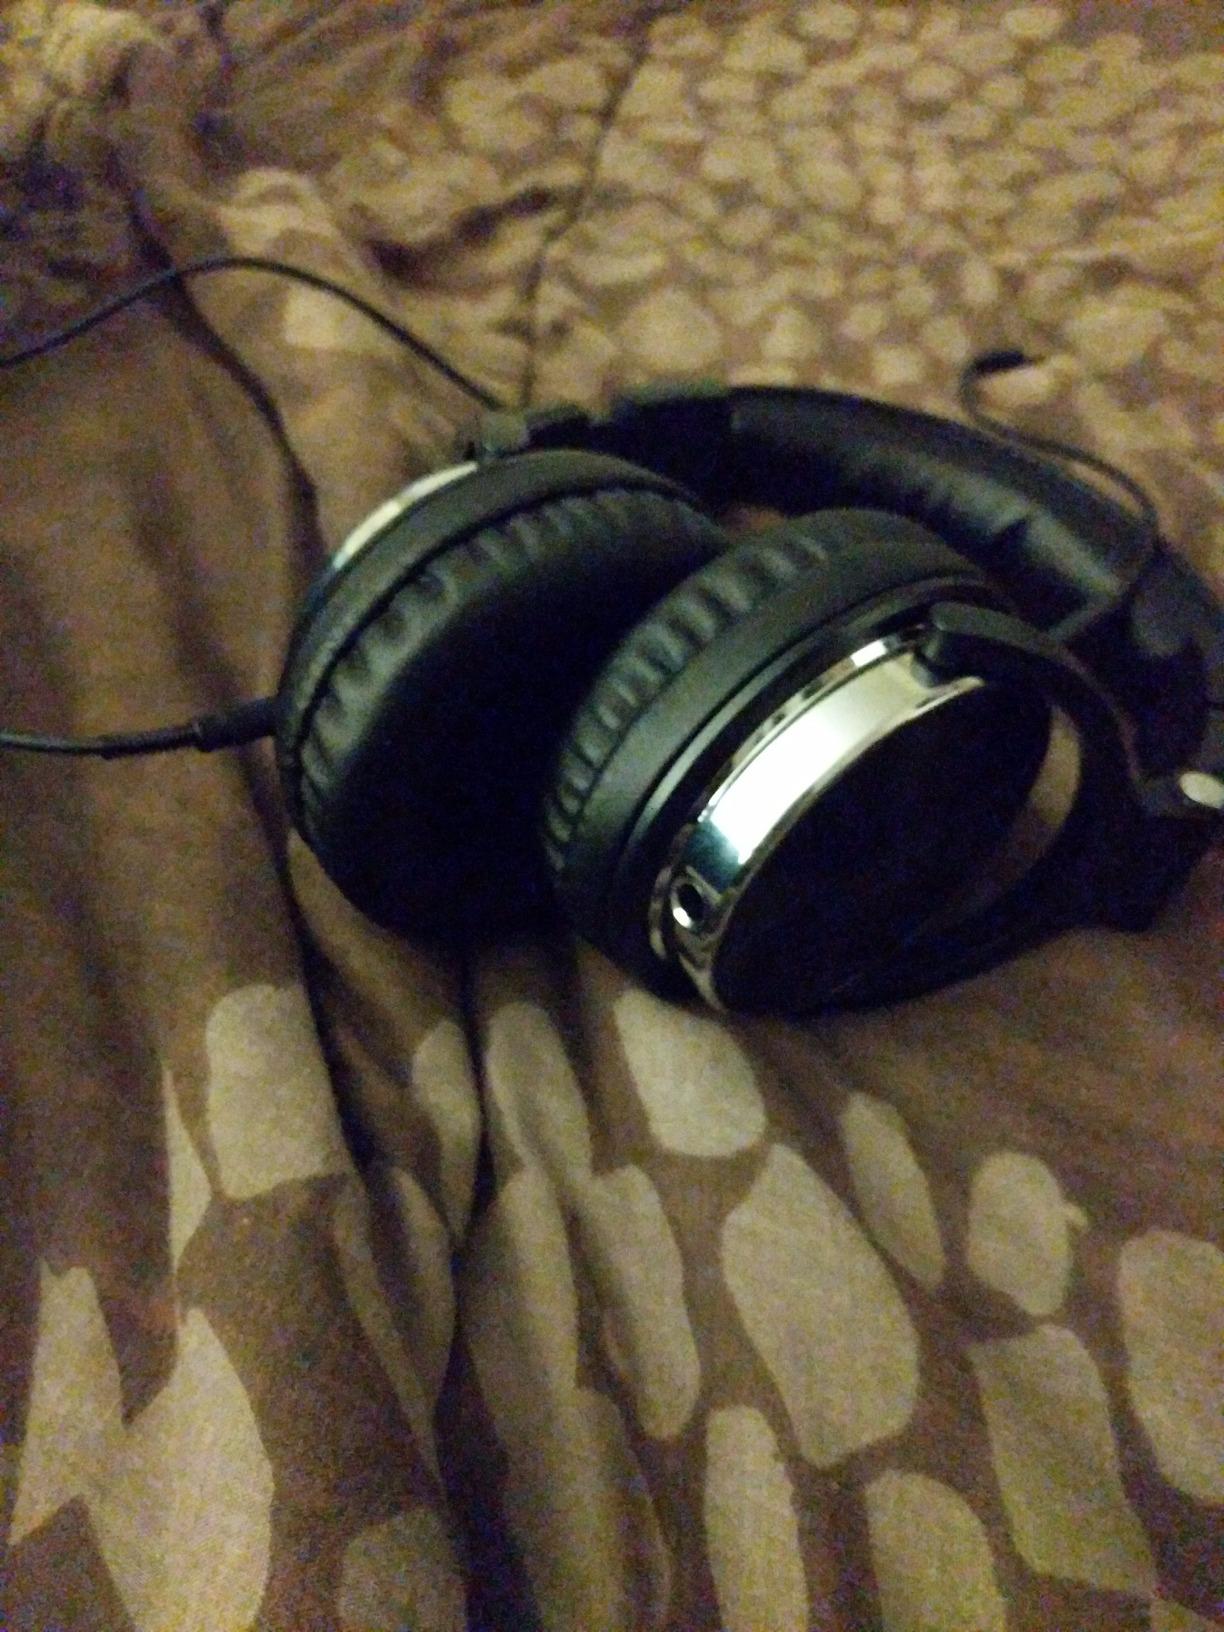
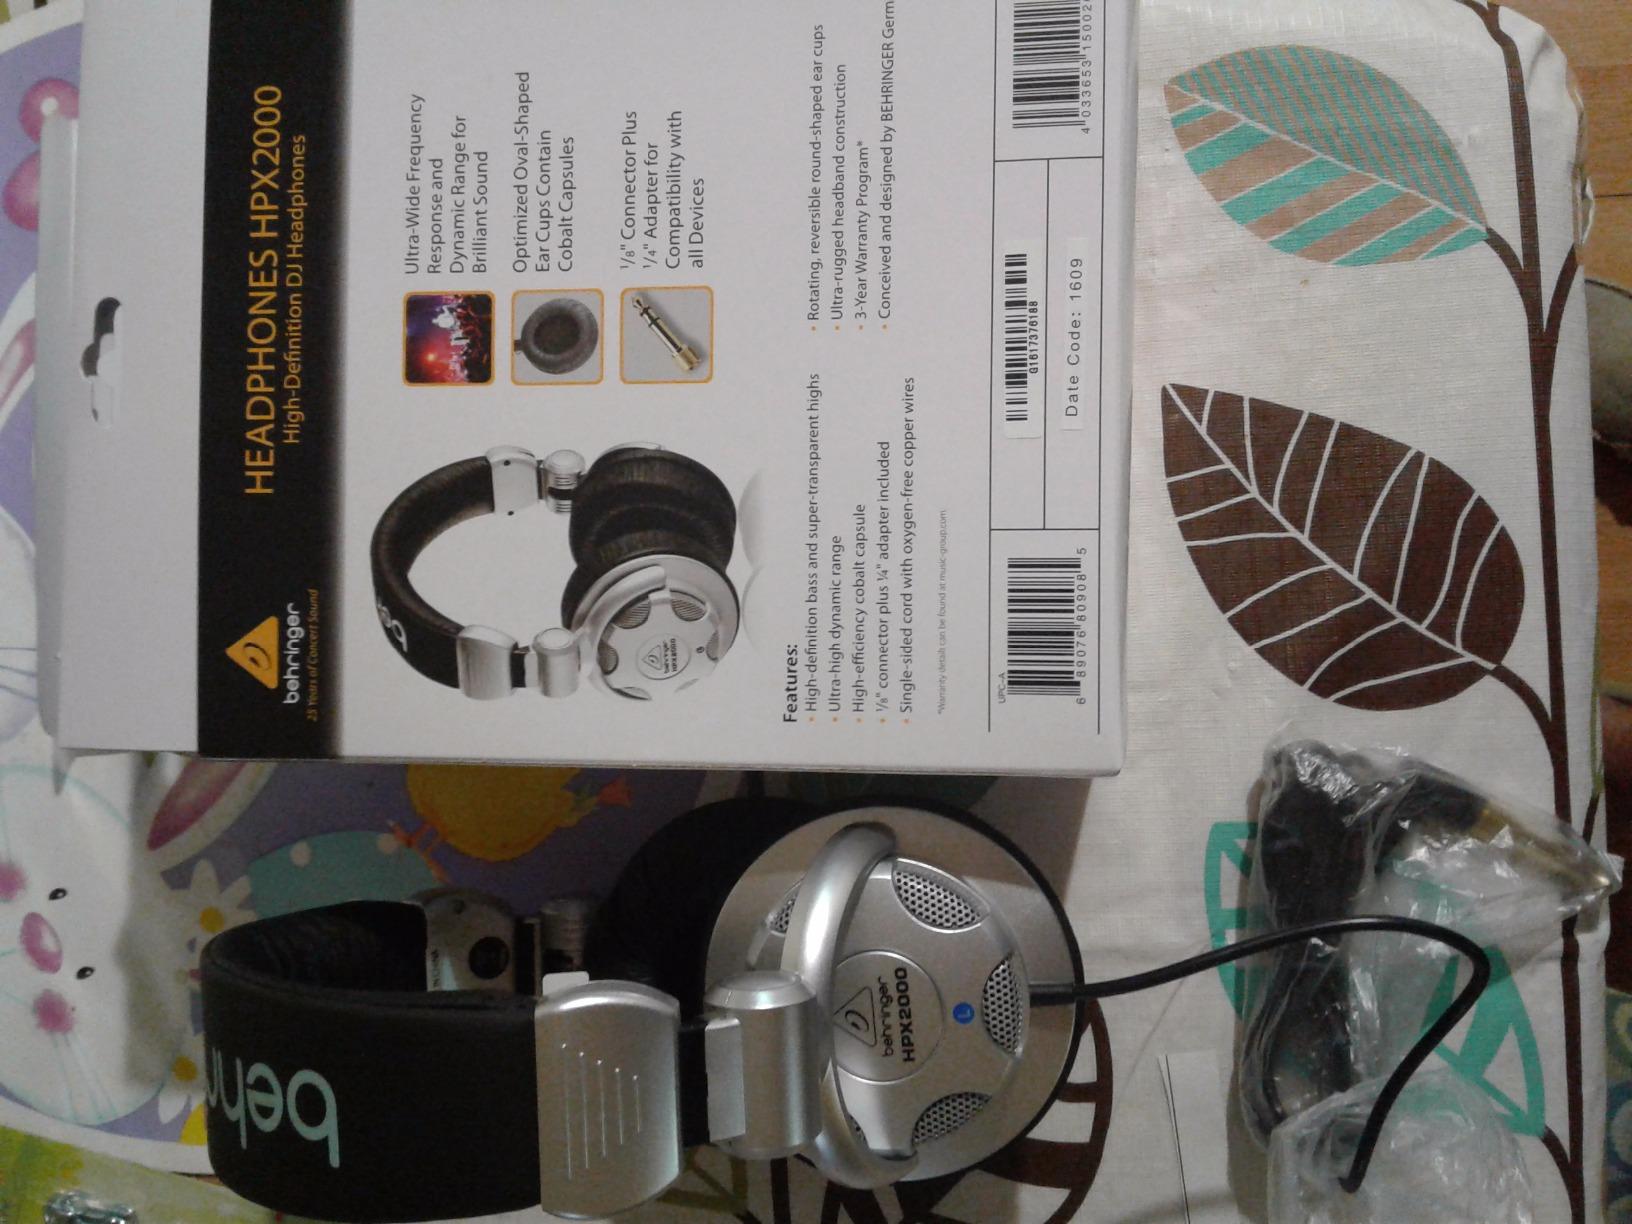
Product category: headphones
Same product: no